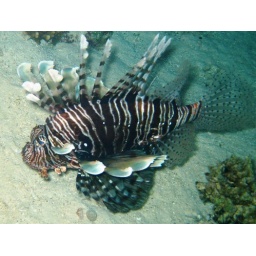
Large lion fish (pterois miles) hunting in our torch light - Ras Katy, Red Sea February 2010